Frank Szécsényi

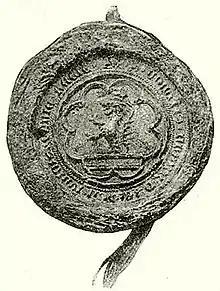
Seal of Judge royal Frank Szécsényi

Frank Szécsényi (died 1408), also Francis, was a Hungarian baron and military leader, who was a staunch supporter of King Sigismund of Luxembourg. He participated in various military campaigns against the Ottoman Empire. In 1401, he joined the magnate conspiracy against Sigismund, but returned to the king's allegiance shortly thereafter, retaining his political influence until his death.